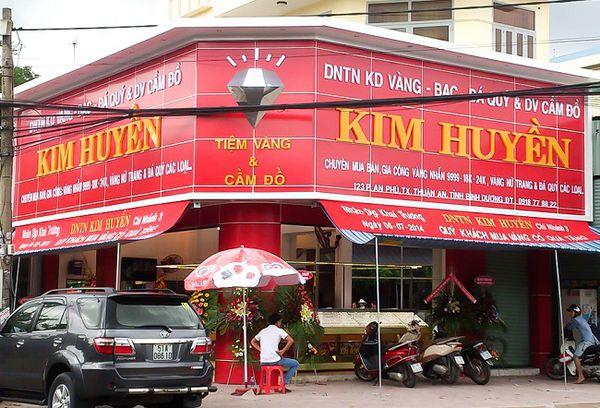
có ba chiếc xe máy không có người ngồi lên